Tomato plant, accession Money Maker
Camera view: vertical (180 deg); turntable rotation: 30 degrees
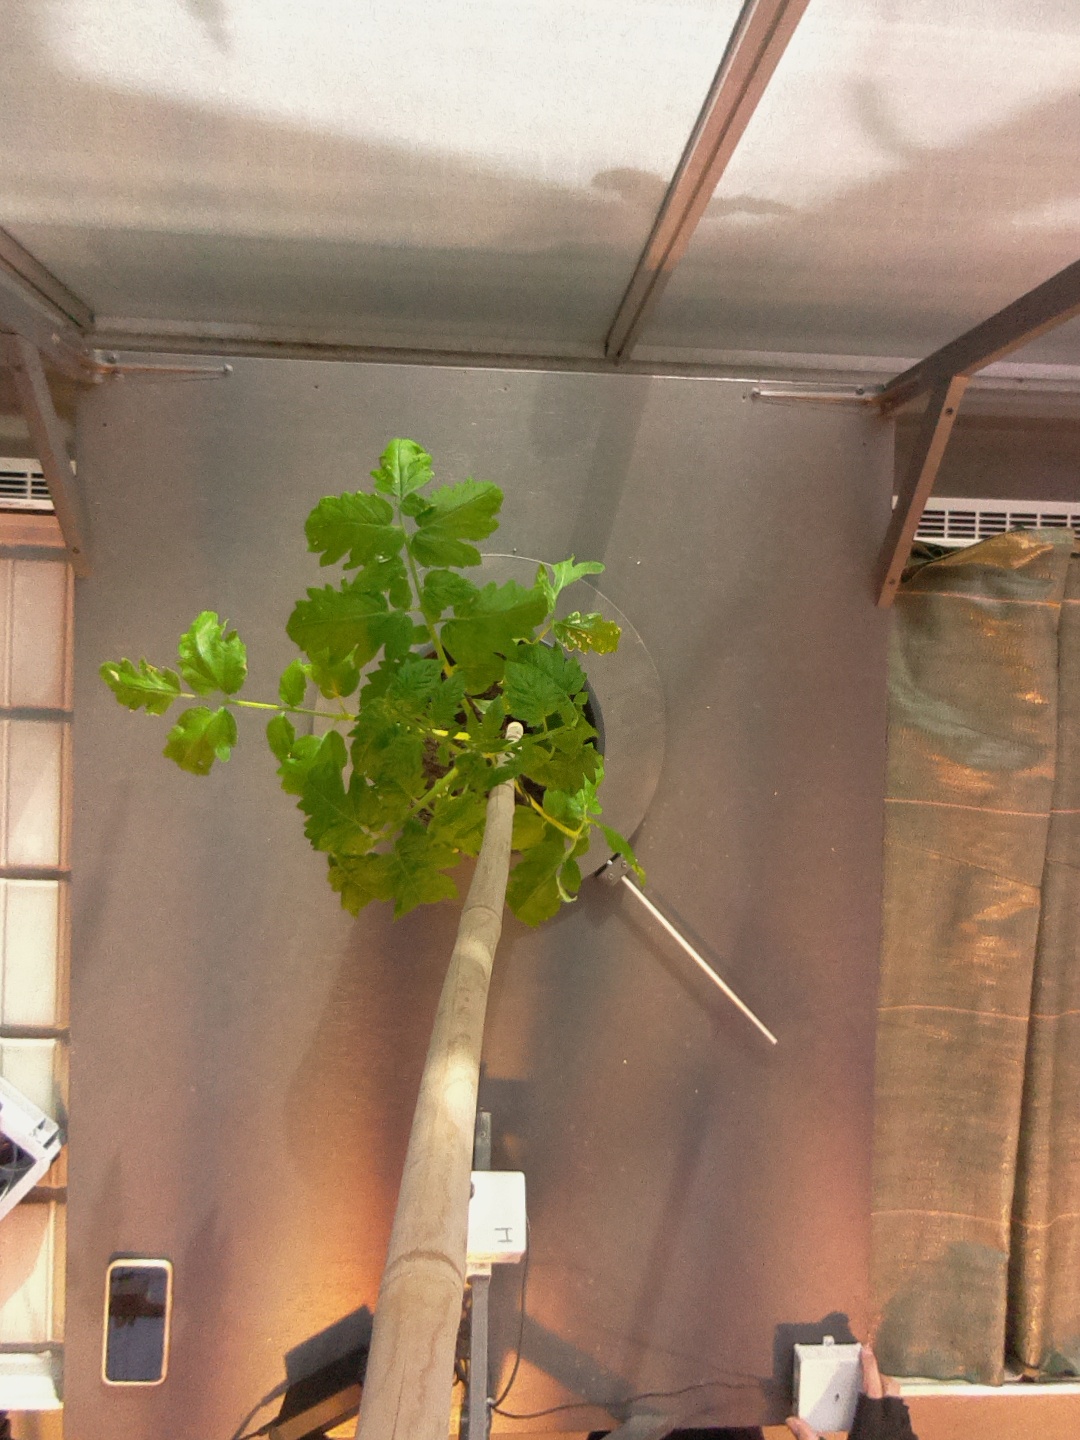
BBCH growth stage 14: 8 of true leaves visible